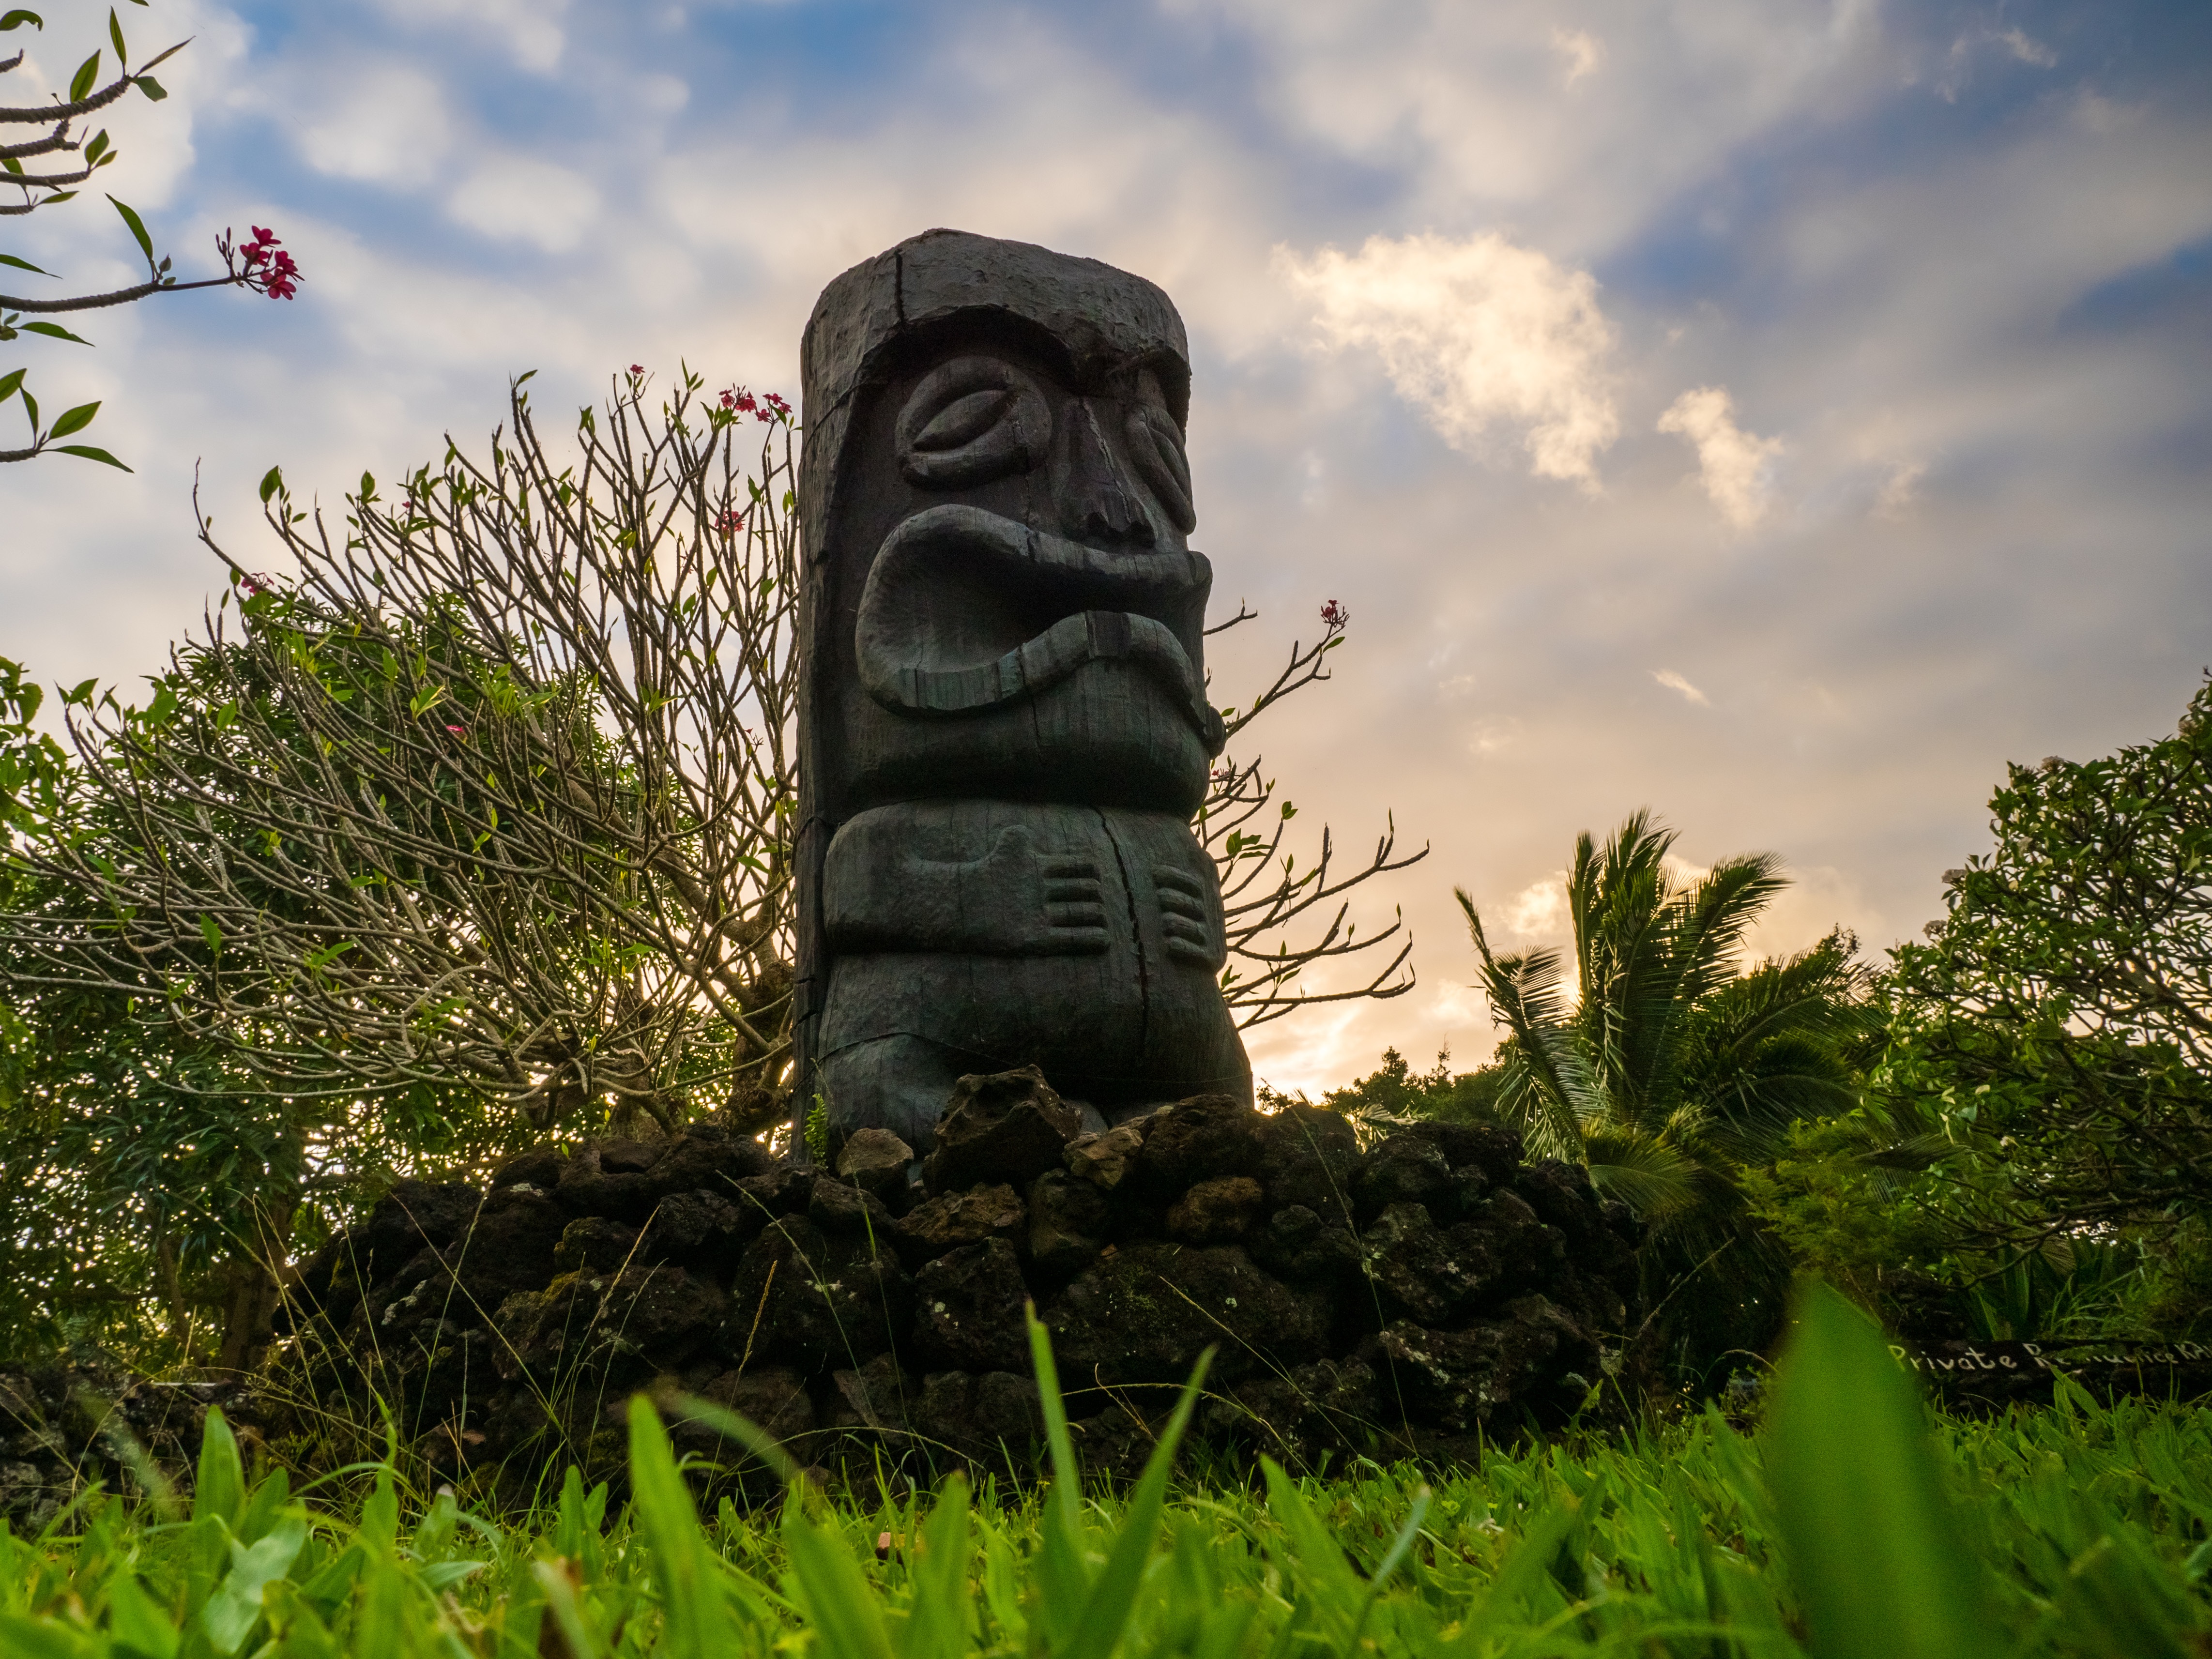
tree, grass, rock, flower, monument, statue, sculpture, memorial, art